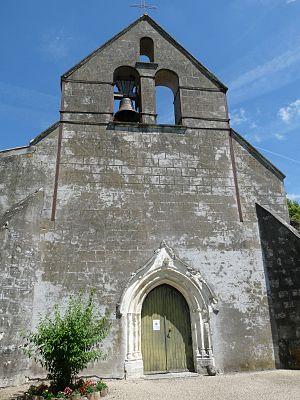
Eglise de Saint-Sernin, Lot-et-Garonne, France
Saint-Sernin est une commune du Sud-Ouest de la France, située dans le département de Lot-et-Garonne.